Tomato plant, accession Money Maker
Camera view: tilt-top (135 deg); turntable rotation: 120 degrees
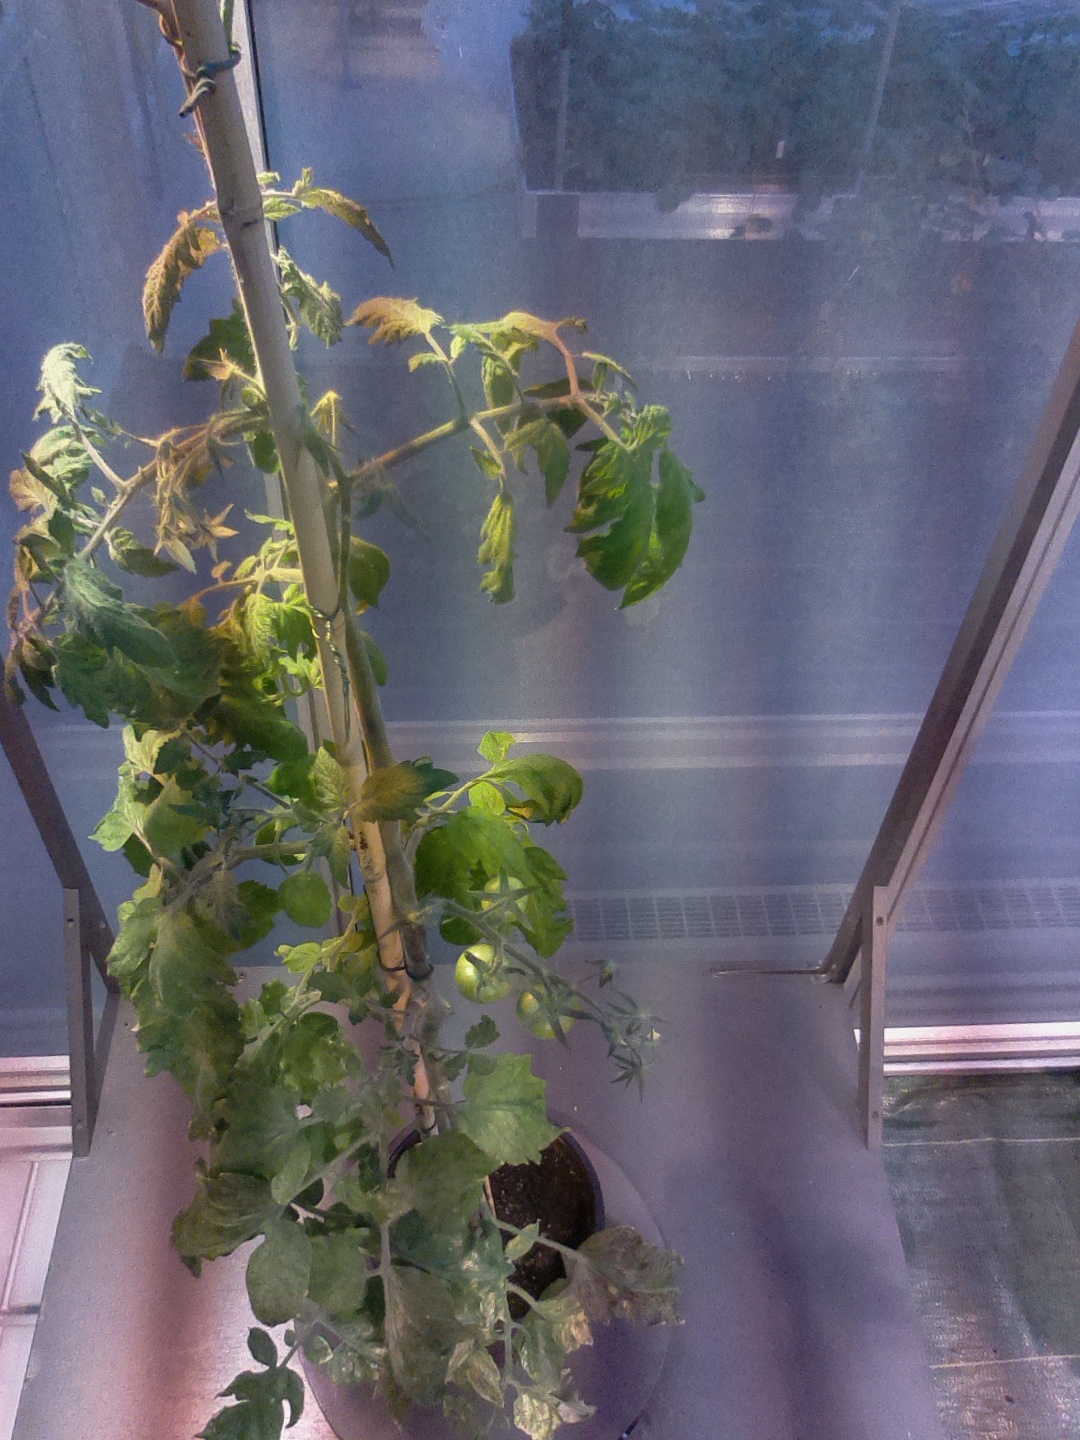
BBCH growth stage 73: 30%-40% of final fruit size